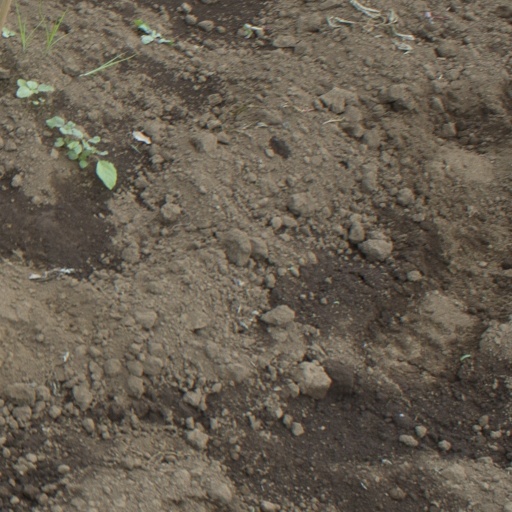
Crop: soybean